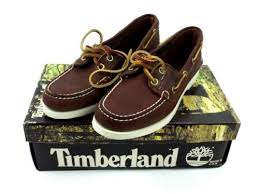
Label: Boat